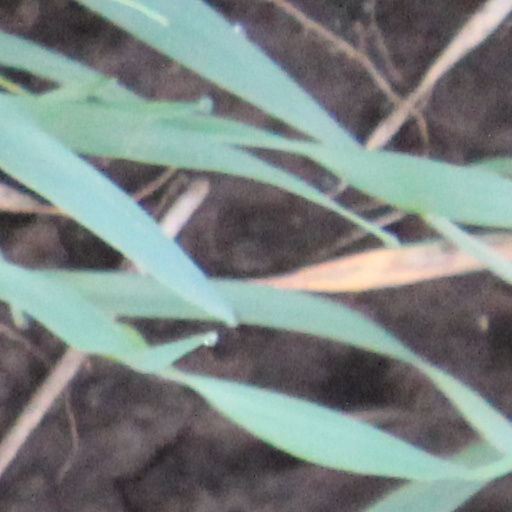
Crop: wheat